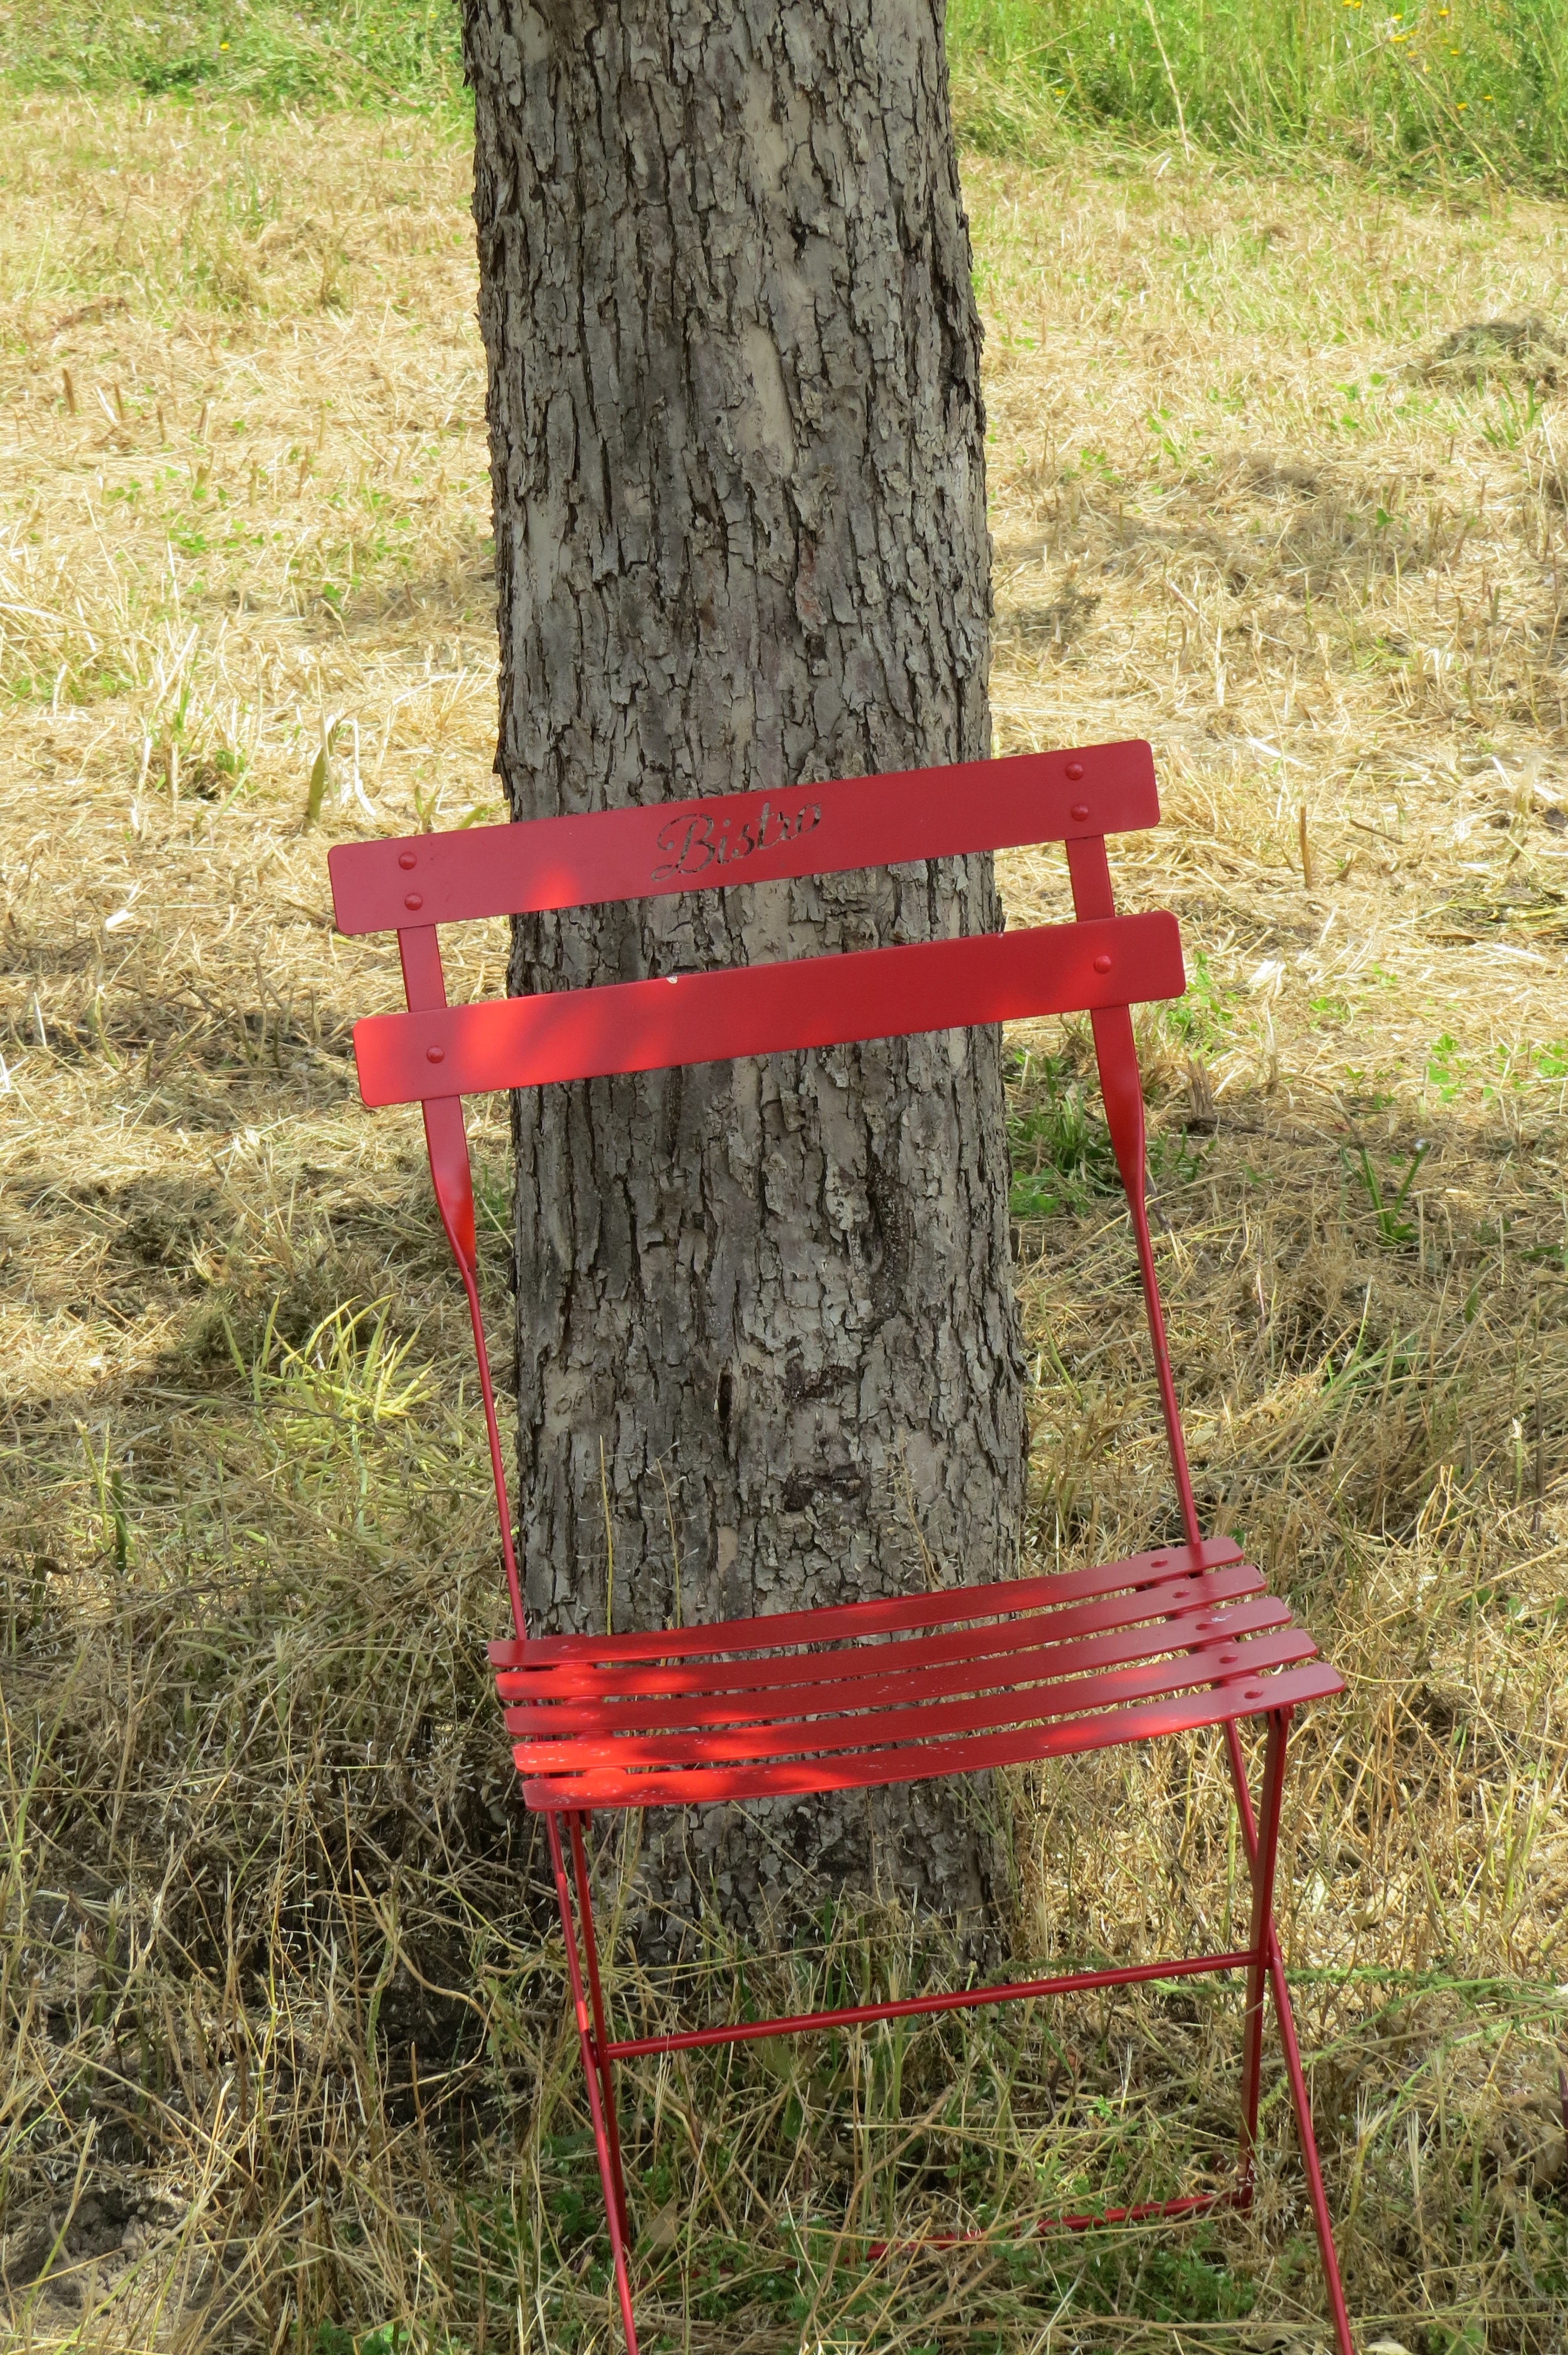
tree, wood, chair, seat, atmosphere, rest, furniture, mood, w, state garden show, man made object, tolbiac